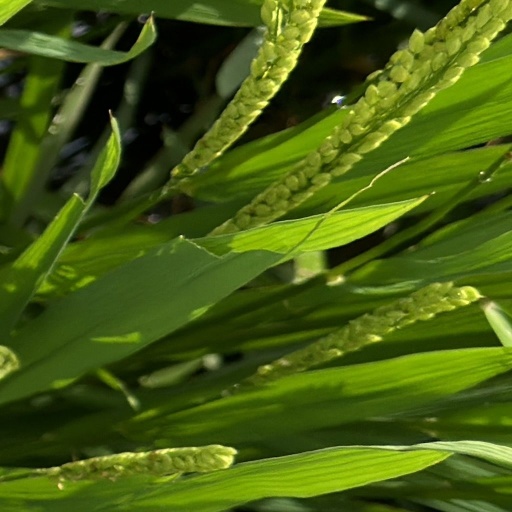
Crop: rice